James Cholmondeley

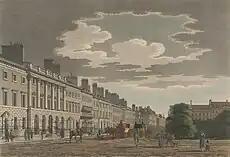
Grosvenor Square, Mayfair ca 1770; Cholmondeley lived nearby

Promoted Brigadier-General in July, his regiment was among the reinforcements sent to Britain in November during the 1745 Rising and served in Scotland under Henry Hawley. In early January 1746, the Jacobites besieged Stirling Castle; on 13th, Hawley ordered 4,000 men under Cholmondeley and John Huske north to Falkirk to relieve it, following himself with another 3,000 men. The Battle of Falkirk began late in the afternoon of 17 January in failing light and was marked by confusion and command failures on both sides. A violent snow storm broke out as the regiments deployed, making co-ordination extremely difficult; the government left was routed but Cholmondeley's brigade on the right held their ground and prevented a major Jacobite success.